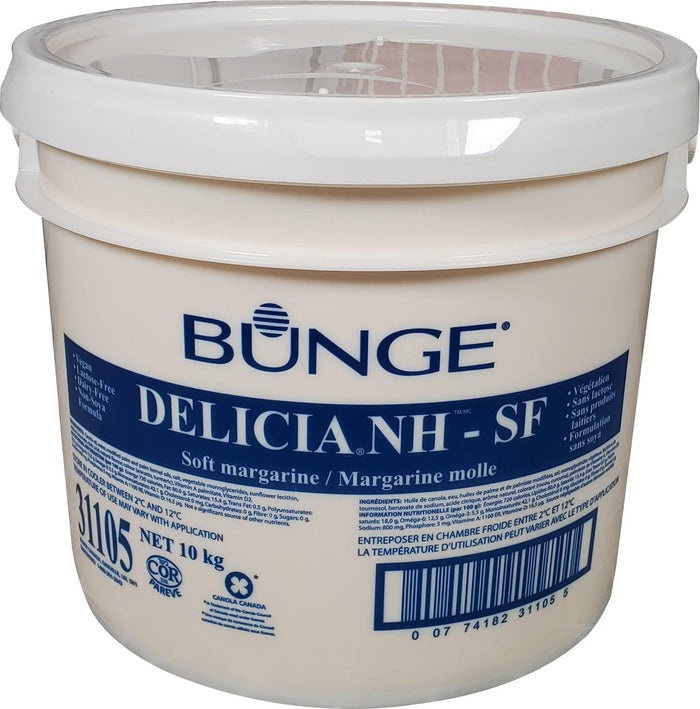
Delicia Soft Margarine
Delicia Soft Margarine
Brand: Econo Wholesale
Category: Food, Beverages & Tobacco > Food Items > Dairy Products > Butter & Margarine > Margarine